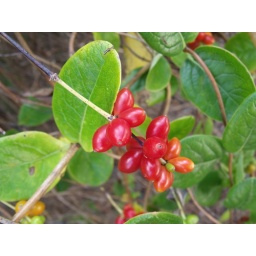
red berries ... amazing how Nature fills this planet with color from the depths of the ocean to the sky above